Cambodia and the International Monetary Fund

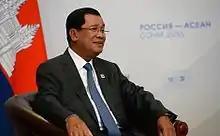
Hun Sen, Cambodia's Prime Minister

Loans began to resume once again on October 22, 1999 when Cambodian authorities in collaboration with International Monetary Fund and World Bank Staff prepared and implemented the "Economic and Financial Policy Framework Paper of 1999–2002.Keat Chhon, Cambodian Minister of Economy and Finance and Chea Chanto Governor of the National Bank of Cambodia believed their economic program will support reconstruction and economic growth of Cambodia by improving social conditions and macroeconomic stability. The Memorandum outlined the formulation of a new government in 1998, and framework objectives focusing on Fiscal Reform. The IMF approved the new policies and estimated an economic growth of 6 percent if the Cambodian government is committed to the policies.